Cochise

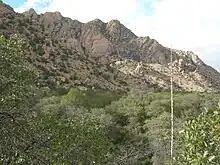
"Cochise Stronghold", Dragoon Mountains, southeastern Arizona

Following various skirmishes, Cochise and his men were gradually driven into Arizona's Dragoon Mountains, but used the mountains for cover and as a base from which to continue attacks against white settlements. Cochise evaded capture and continued his raids against white settlements and travelers until 1872. In 1871, General Oliver O. Howard was ordered to find Cochise, and in 1872, Howard was accompanied by his aide 1st Lt Joseph A. Sladen and Captain Samuel S. Sumner to Arizona to negotiate a peace treaty with Cochise. Tom Jeffords, the Apache leader's only white friend, was also present. A treaty was negotiated on October 12, 1872. Based on statements by Sumner and descriptions by Sladen, modern historians such as Robert M. Utley believe that Cochise's Spanish interpreter was Geronimo.